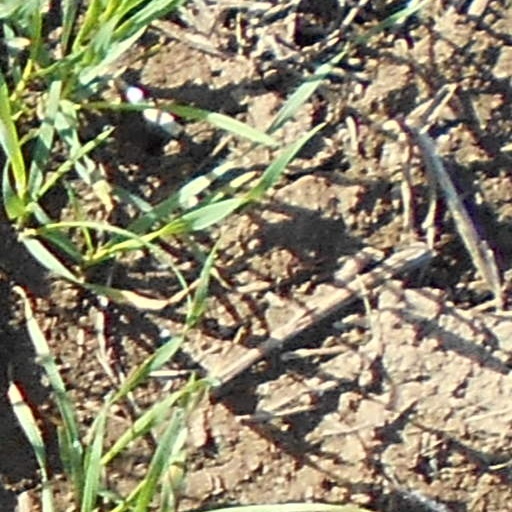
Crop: wheat